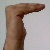
The image shows a hand gesture representing a space in Indian Sign Language.